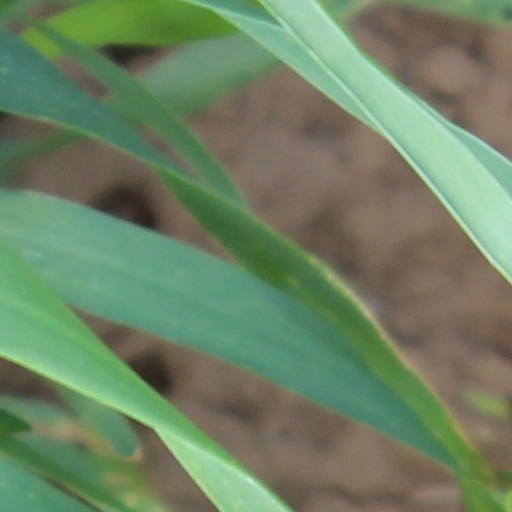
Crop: wheat